John Fisher

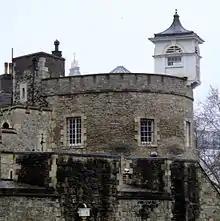
The Bell Tower, where John Fisher was held during his prison time together with Thomas More, though imprisoned separately therein.

In May 1535, the newly elected Pope Paul III created Fisher Cardinal Priest of "San Vitale", apparently in the hope of inducing Henry to ease Fisher's treatment. The effect was precisely the reverse: Henry forbade the cardinal's hat to be brought into England, declaring that he would send the head to Rome instead.